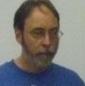
Age: 55